Miguel Ibarra

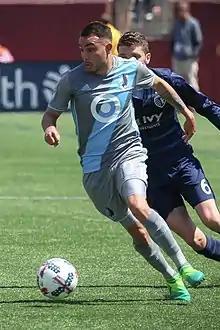
Ibarra with Minnesota United FC in 2017

Miguel Ángel Ibarra Andrade (born March 15, 1990) is an American professional soccer player who plays for AV Alta FC in USL League One.